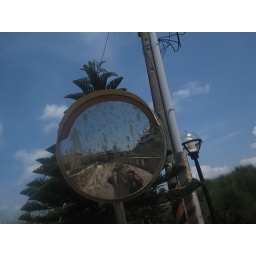
us in the street mirror